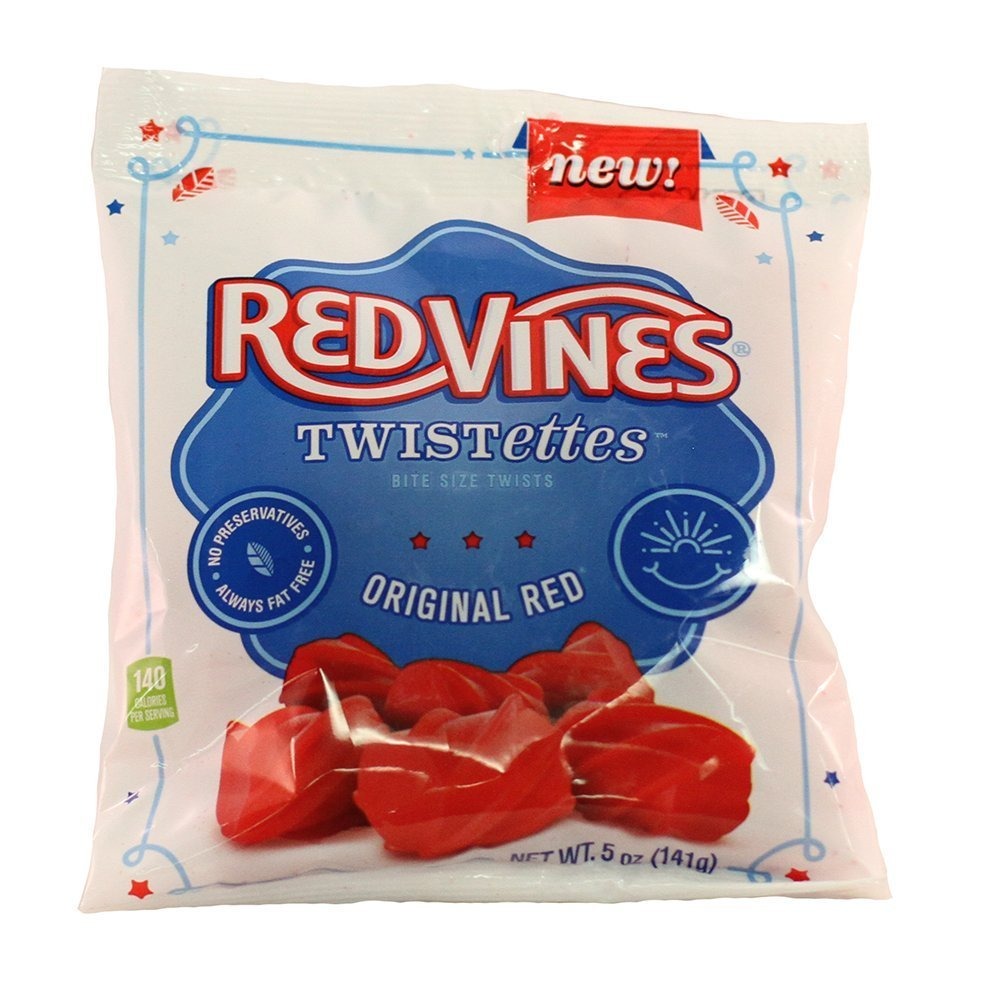
Item Name: Red Vines Original Red Licorice Twistettes, 5oz (12 Pack)
Bullet Point 1: Red Vines Original Red Licorice Twistettes come in a 5-ounce bag that can be shared at a BBQ, a birthday party, and at home with friends and family again and again.
Bullet Point 2: Celebrate life’s sweet moments, big or small, with a pack of soft and chewy Red Vines Twistettes.
Bullet Point 3: Pair your favorite Red Vines Twistettes with a variety of salty snacks like chips, popcorn, or trail mix for a sweet treat at the office or as a perfect companion for watching movies.
Bullet Point 4: Since Red Vines candy is always fat free and Kosher certified, it’s sure to bring a smile to those enjoying this treat!
Value: 12.0
Unit: count

Price: 15.89